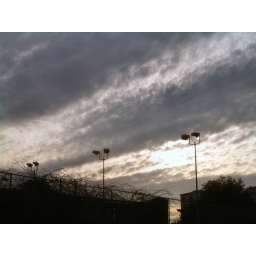
sky and clouds over Berkeley